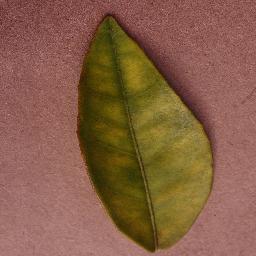
Label: Orange___Haunglongbing_(Citrus_greening)